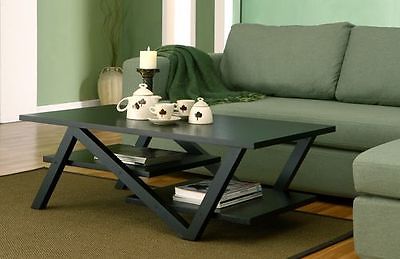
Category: table